Los Angeles County Sheriff's Department

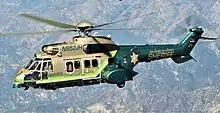
The AS332 Super Puma flying a SAR mission.

The LASD runs an Air Rescue program. In 2012, LASD's Air Rescue 5 began replacing Sikorsky H-3 Sea Kings with 3 Eurocopter AS332 Super Pumas as primary rescue helicopters. In addition to having a fleet of three Sikorsky Sea Kings, the LASD also utilizes 14 Eurocopter AS-350 AStar helicopters and 3 Hughes/Schweizer 300 series S-300C helicopters.